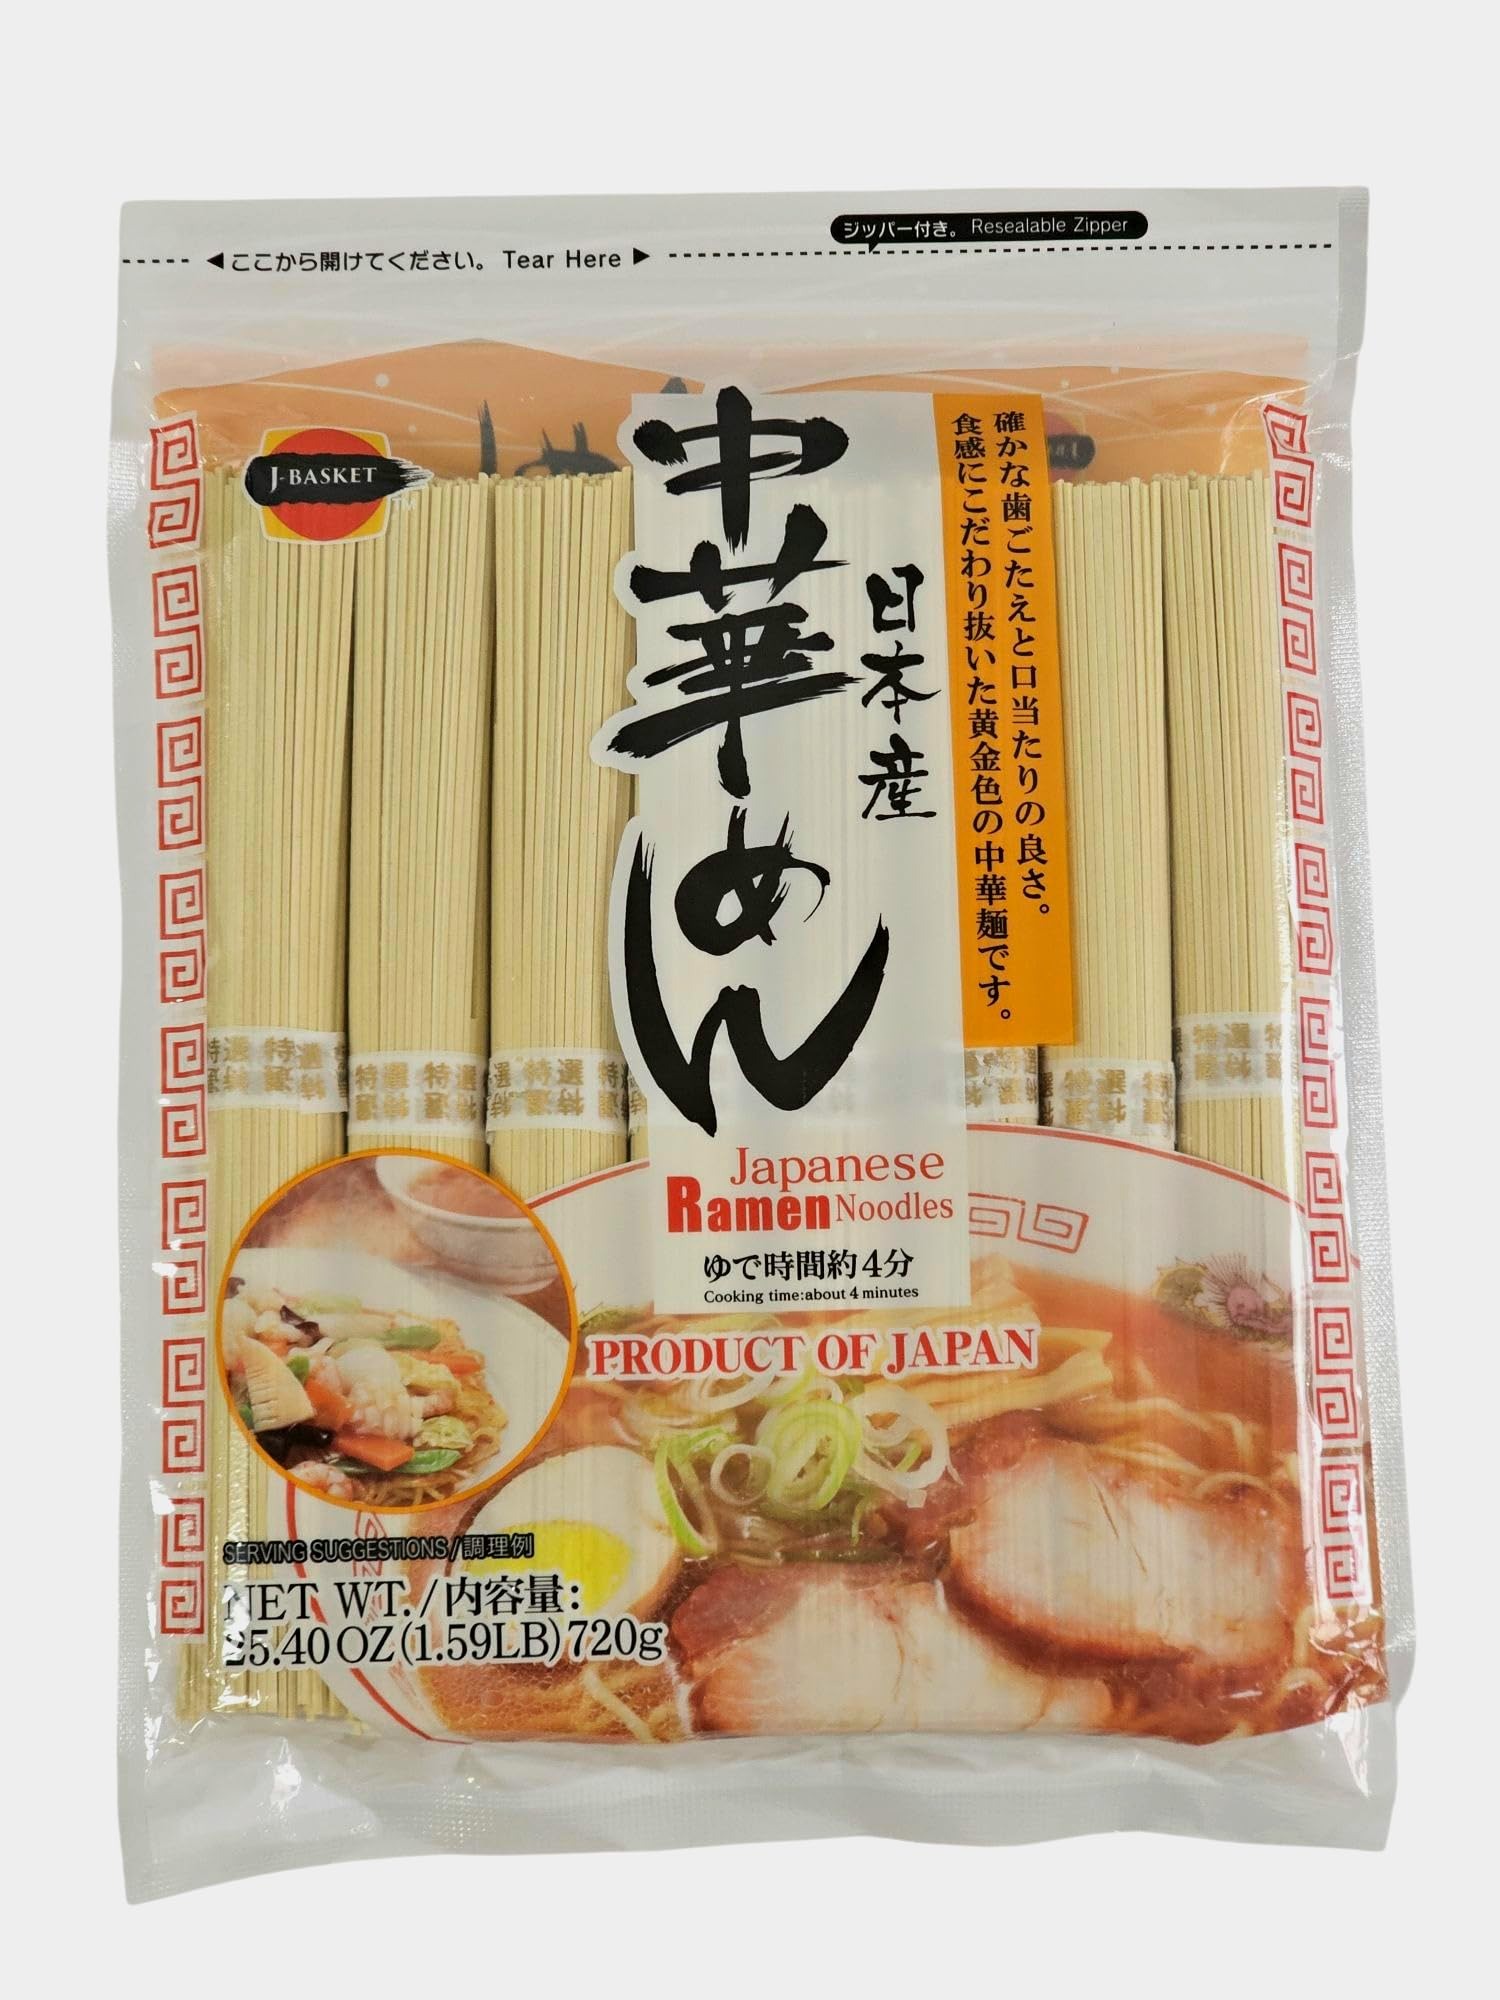
Item Name: Hime J-Basket Japanese Ramen Dried Ramyun Noodles 720g
Value: 25.4
Unit: Ounce

Price: 13.49